Schempp-Hirth Duo Discus

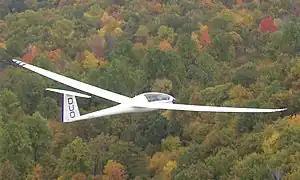
Duo Discus T flying over the ridges of Pennsylvania, US

The Schempp-Hirth Duo Discus is a high-performance two-seat glider primarily designed for fast cross-country flying, including gliding competitions. Often, it is used for advanced training.